Phoenix Iron Works (Phoenixville, Pennsylvania)

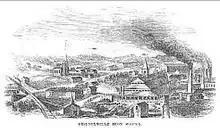
Mid-19th-century engraving of the Phoenix Iron Works

The Phoenix Iron Works (1855: Phoenix Iron Company; 1949: Phoenix Iron & Steel Company; 1955: Phoenix Steel Corporation), located in Phoenixville, Pennsylvania, was a manufacturer of iron and related products during the 19th and 20th centuries. Phoenix Iron Company was a major producer of cannon for the Union Army during the American Civil War. The company also produced the Phoenix column, an advance in construction material. Company facilities are a core component of the Phoenixville Historic District, a National Register of Historic Places site that was in 2006 recognized as a historic landmark by ASM International.